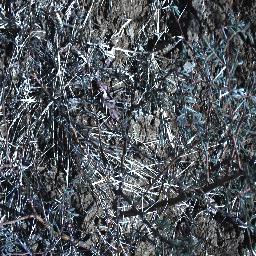
Label: prickly_acacia